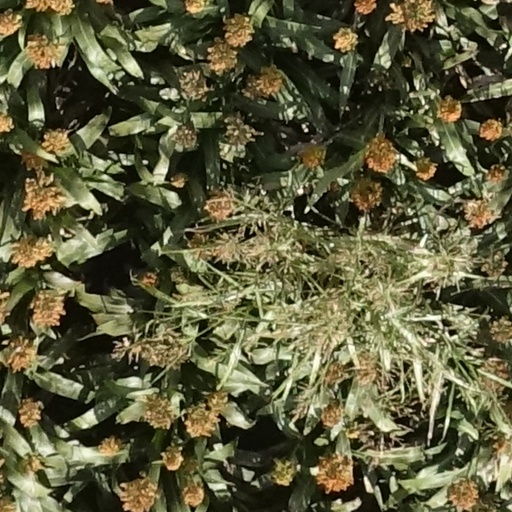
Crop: sorghum